Atherstone Town F.C.

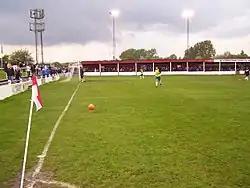
Sheepy Road in 2009

Atherstone Town Community Football Club is a football club based in Atherstone, Warwickshire, England. They are currently members of the and play at Sheepy Road.